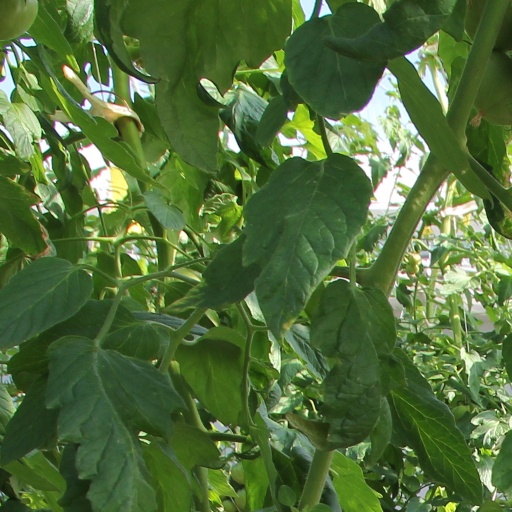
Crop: tomato